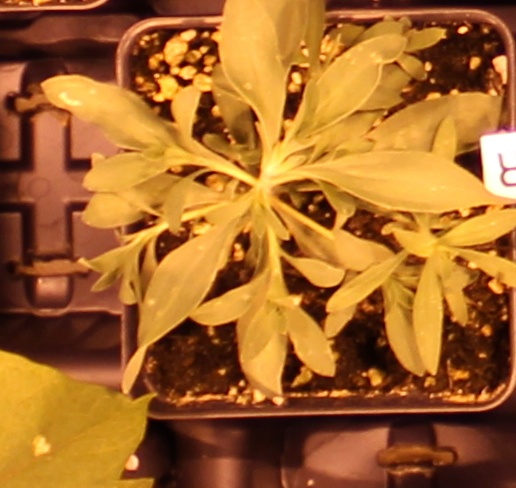
Label: Kochia